Kumano Kodō

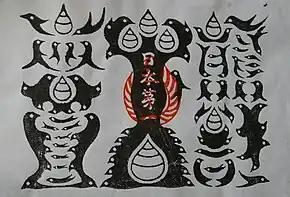
talisman from Kumano Hongu Taisha.

The Kumano Gongen are similar to many other gods in Japan, in that they are understood by Buddhists, under the principle of honji suijaku, to be incarnations of buddhas and bodhisattvas. In fact, the word gongen means a buddha manifesting as a kami. There are many Buddhist elements throughout the Kumano Kodo, including hundreds of small Jizo and Kannon statues on the routes, the Kohechi route to the Buddhist centre of Koyasan, the belief in the Kumano region as a pure land, and the co-existence of Buddhist temples within the grand shrine precincts (such as Seiganto-ji). There are many important Buddhist sites along the routes, including mounds with stupas on top where Buddhist scriptures were buried in order to preserve them and obtain merit for the preserver.